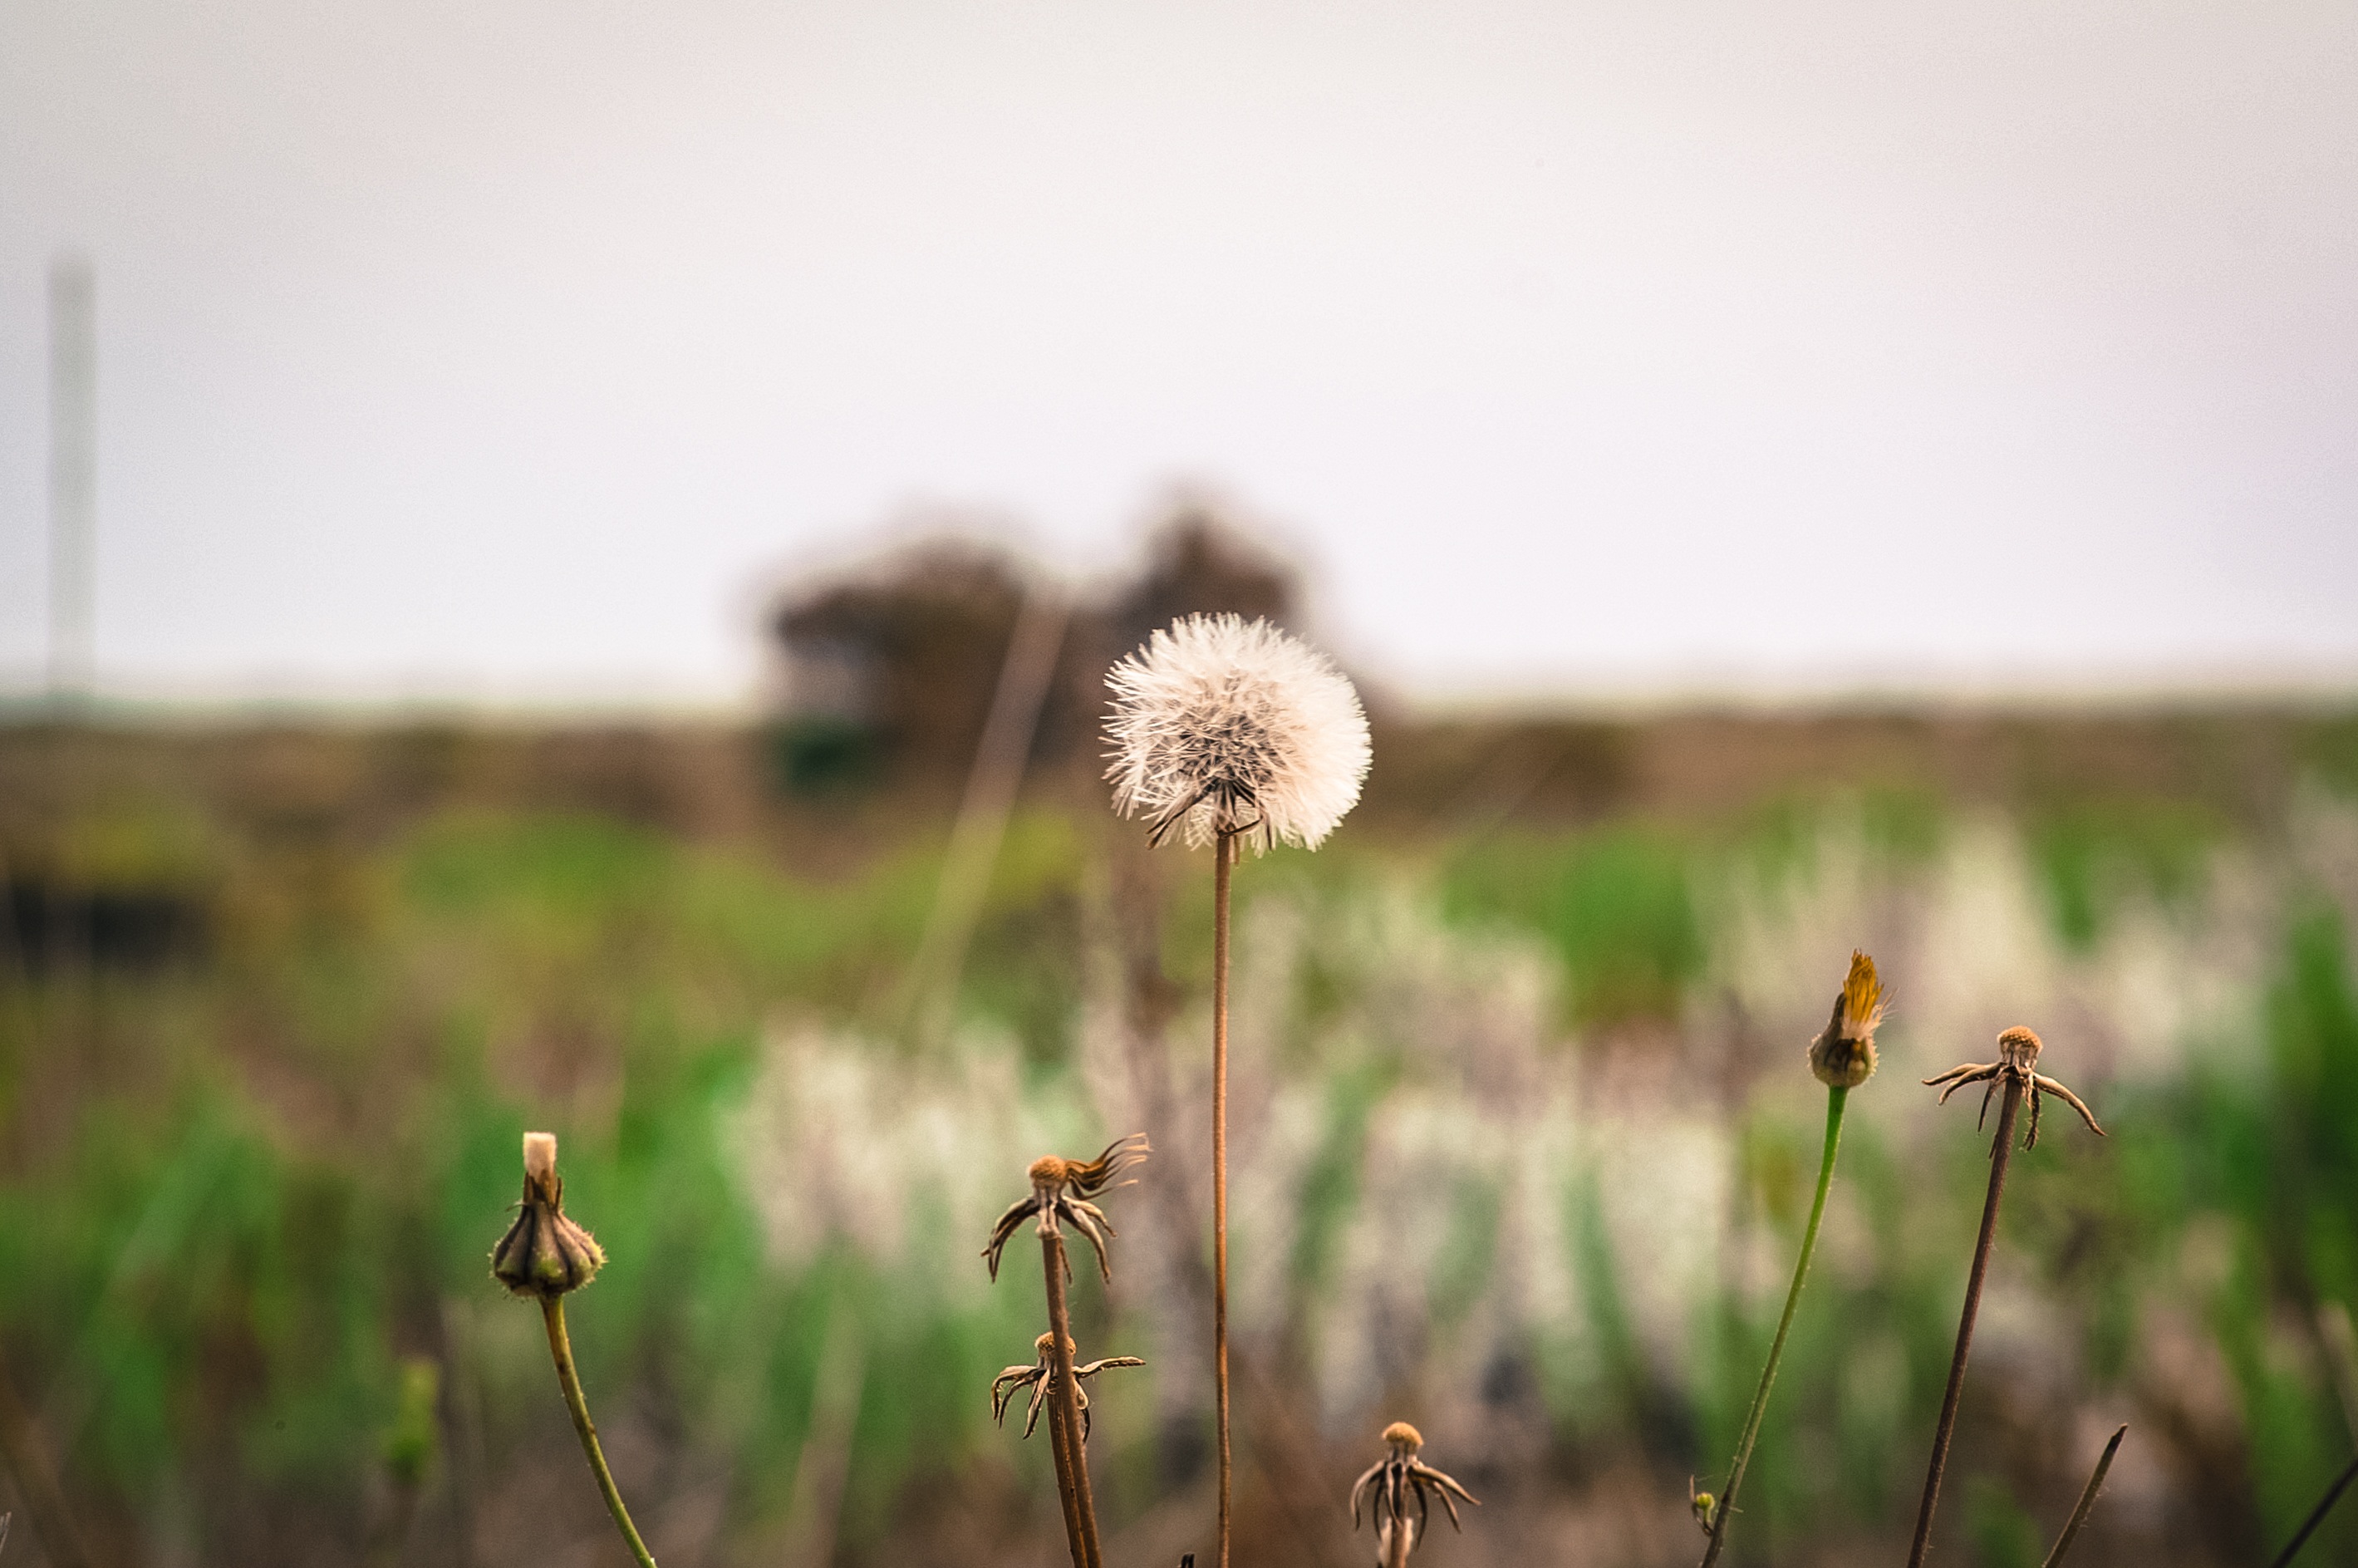
nature, grass, plant, field, photography, meadow, dandelion, prairie, sunlight, morning, leaf, flower, green, autumn, soil, botany, flora, fauna, wildflower, close up, grassland, greece, macro photography, flowering plant, daisy family, natural environment, grass family, plant stem, land plant